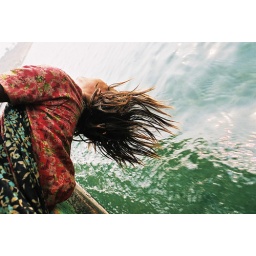
A daughter of poor stoneworkers in northern Bangladesh, finds freedom on the boat crossing the river one late afternoon.